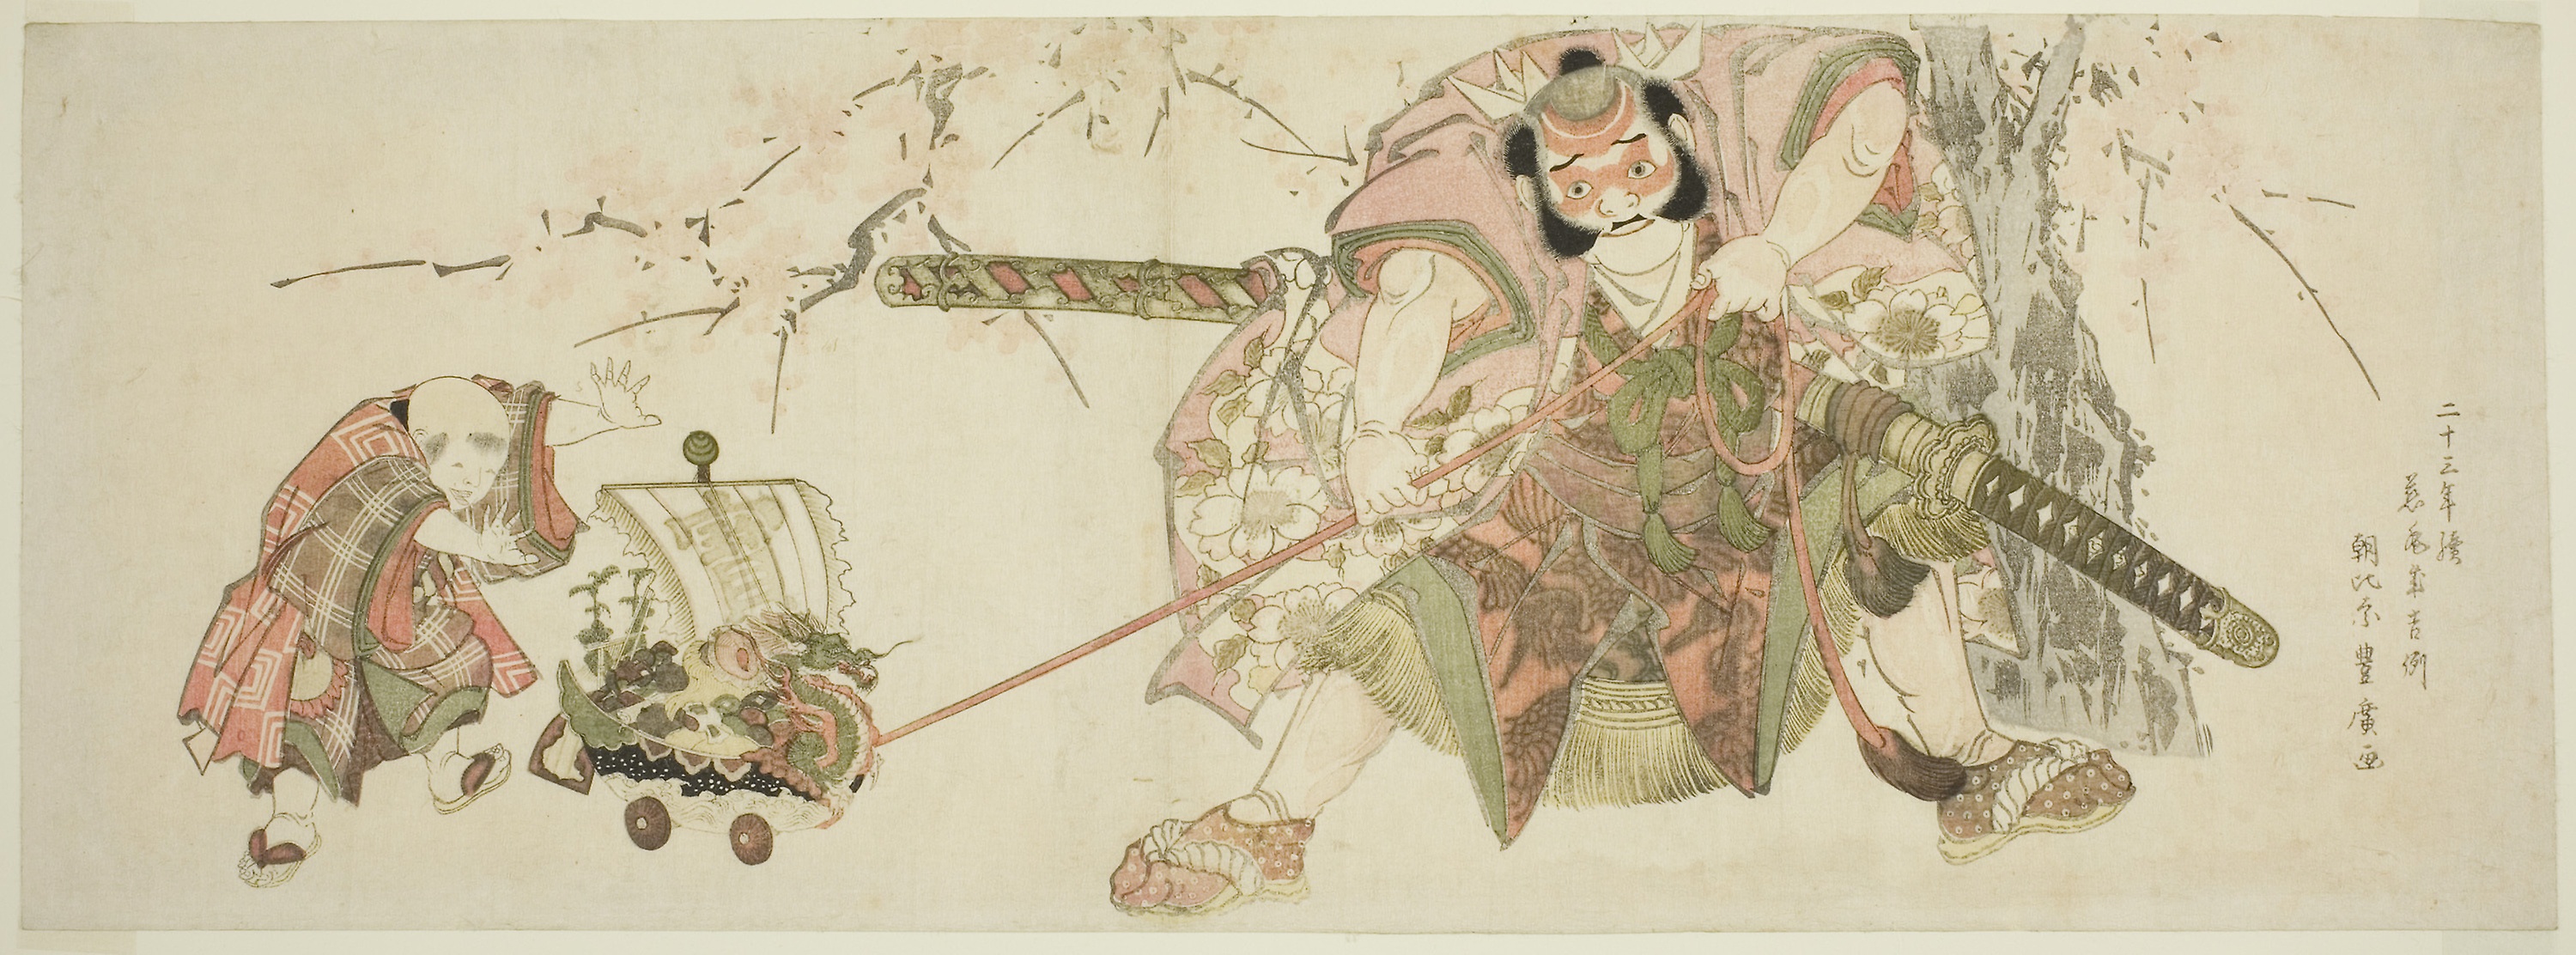
illustration, art, drawing, fictional character, paper, plant